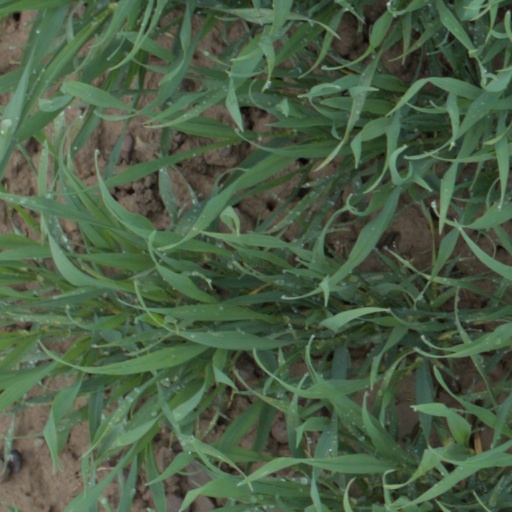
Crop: wheat